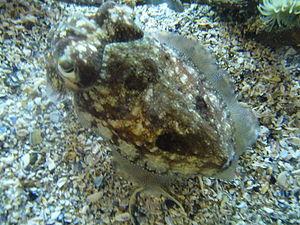
L’homochromie, ou coloration cryptique, est un type de camouflage par mimétisme consistant à ressembler par les couleurs à l’environnement proche. Comme tout camouflage, il peut permettre à un animal de se dissimuler à ses prédateurs ou à ses proies, et peut ainsi offrir un avantage évolutif à son porteur.